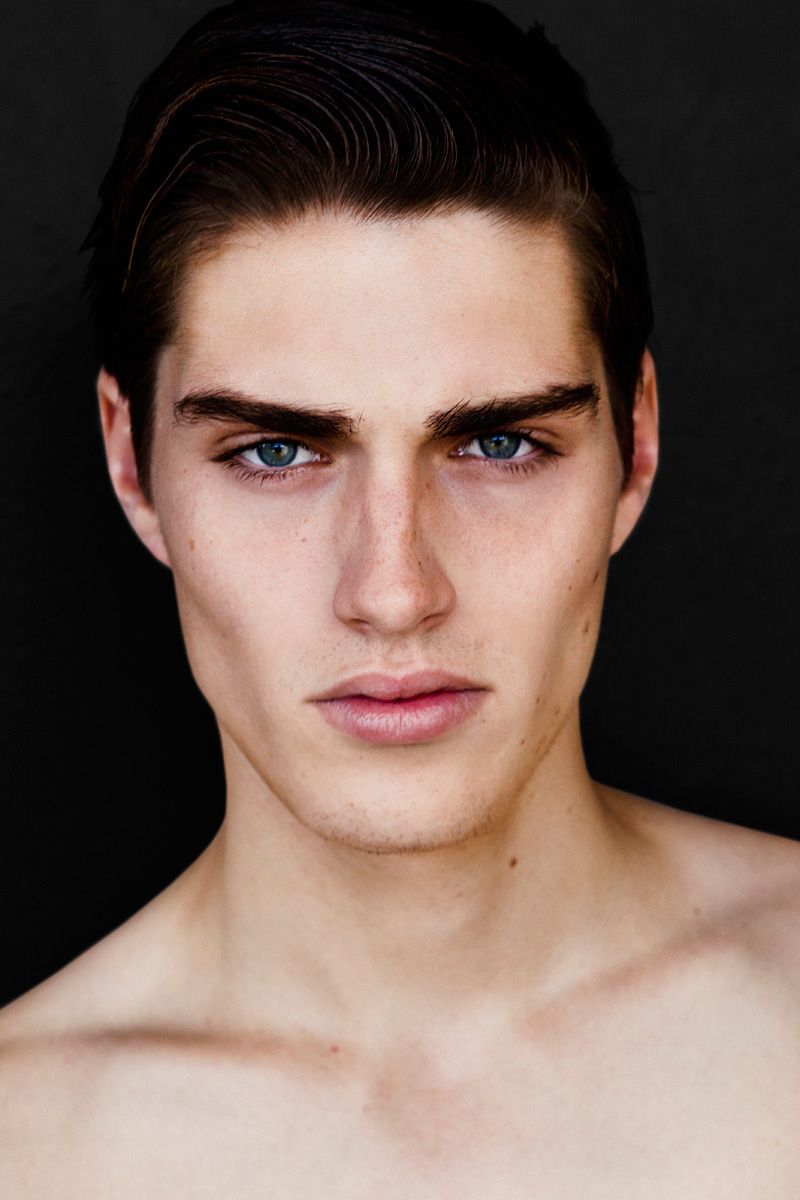
Label: Colored